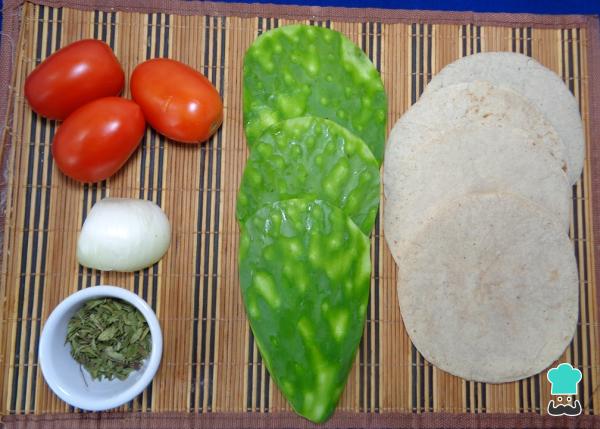
Para la preparación de estos delicioso tacos de nopales a la mexicana necesitarás estos ingredientes.